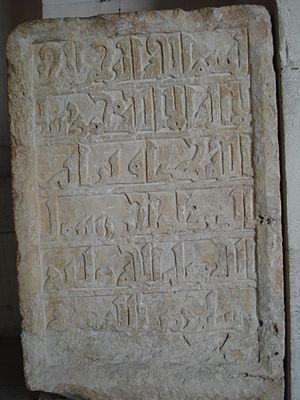
Abu ad-Darda'a al-Ansari était un compagnon du prophète de l'islam Mahomet. Son vrai nom est Uwaymar ibn Malik al-Khazraji.